H. H. Asquith

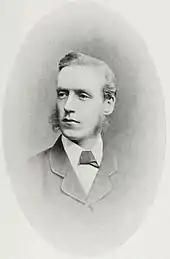
Asquith in 1876

Between 1876 and 1884 Asquith supplemented his income by writing regularly for "The Spectator", which at that time had a broadly Liberal outlook. Matthew comments that the articles Asquith wrote for the magazine give a good overview of his political views as a young man. He was staunchly radical, but as unconvinced by extreme left-wing views as by Toryism. Among the topics that caused debate among Liberals were British imperialism, the union of Great Britain and Ireland, and female suffrage. Asquith was a strong, though not jingoistic, proponent of the Empire, and, after initial caution, came to support home rule for Ireland. He opposed votes for women for most of his political career. There was also an element of party interest: Asquith believed that votes for women would disproportionately benefit the Conservatives. In a 2001 study of the extension of the franchise between 1832 and 1931, Bob Whitfield concluded that Asquith's surmise about the electoral impact was correct. In addition to his work for "The Spectator", he was retained as a leader writer by "The Economist", taught at evening classes, and marked examination papers.